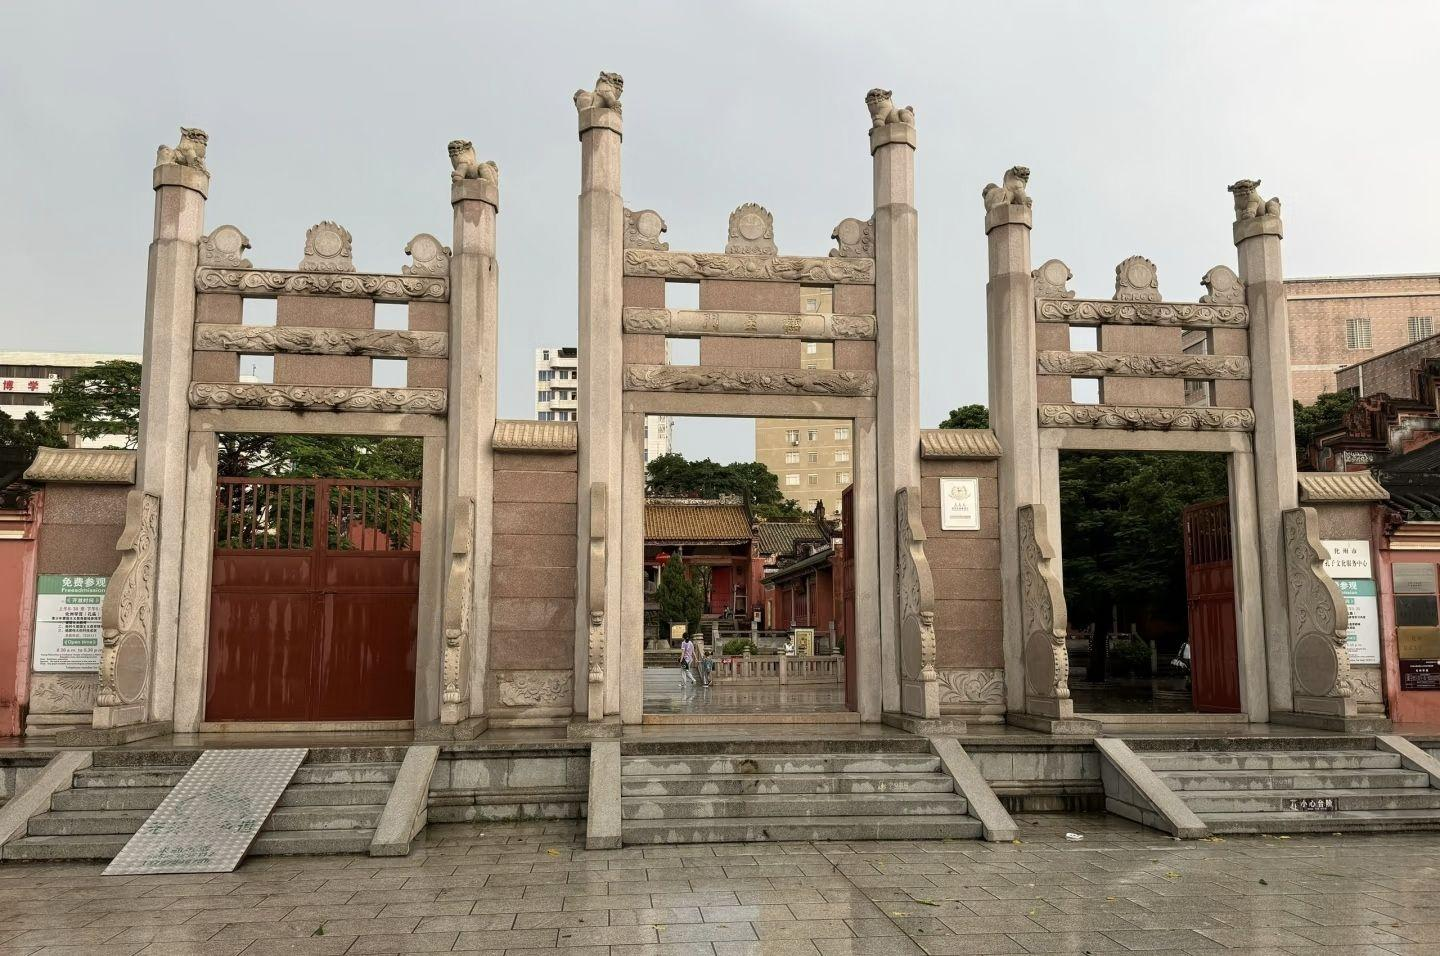
地标名称：孔庙
所在城市：茂名市·化州市